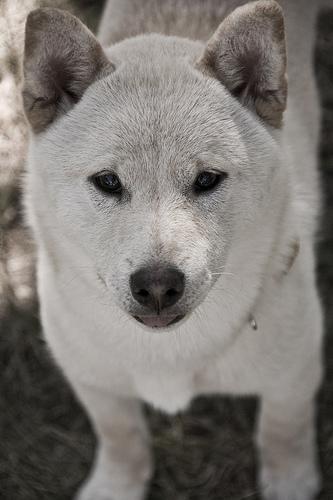
shiba inu